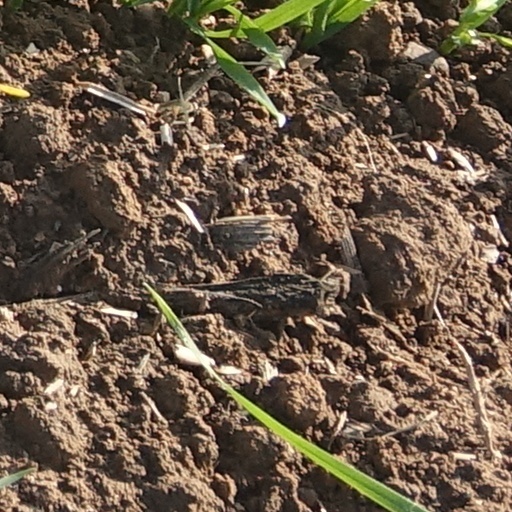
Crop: wheat